Secretarybird

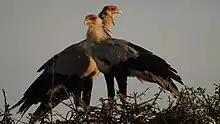
A pair of Sercetarybirds standing on branches at the top of a tree

Secretarybirds are not generally gregarious aside from pairs and their offspring. They usually roost in trees of the genus "Acacia" or "Balanites", or even introduced pine trees in South Africa. They set off 1–2 hours after dawn, generally after spending some time preening. Mated pairs roost together but may forage separately, though often remaining in sight of one another. They pace around at a speed of , taking 120 steps per minute on average. After spending much of the day on the ground, secretarybirds return at dusk, moving downwind before flying in upwind. Birds encountered singly are often unattached males, their territories generally in less suitable areas. Conversely, larger groups of up to 50 individuals may be present at an area with a localised resource such as a waterhole in a dry area or an irruption of rodents or locusts fleeing a fire.